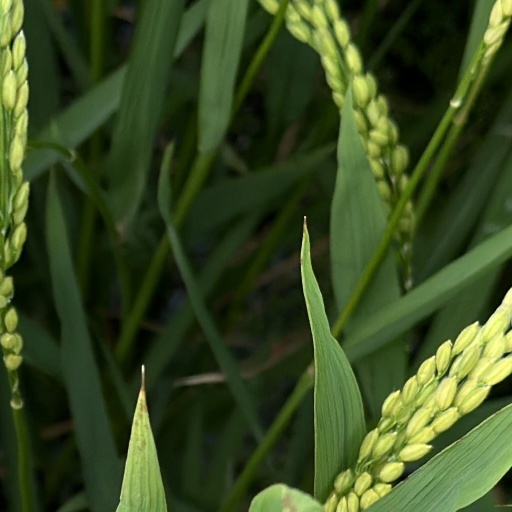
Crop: rice